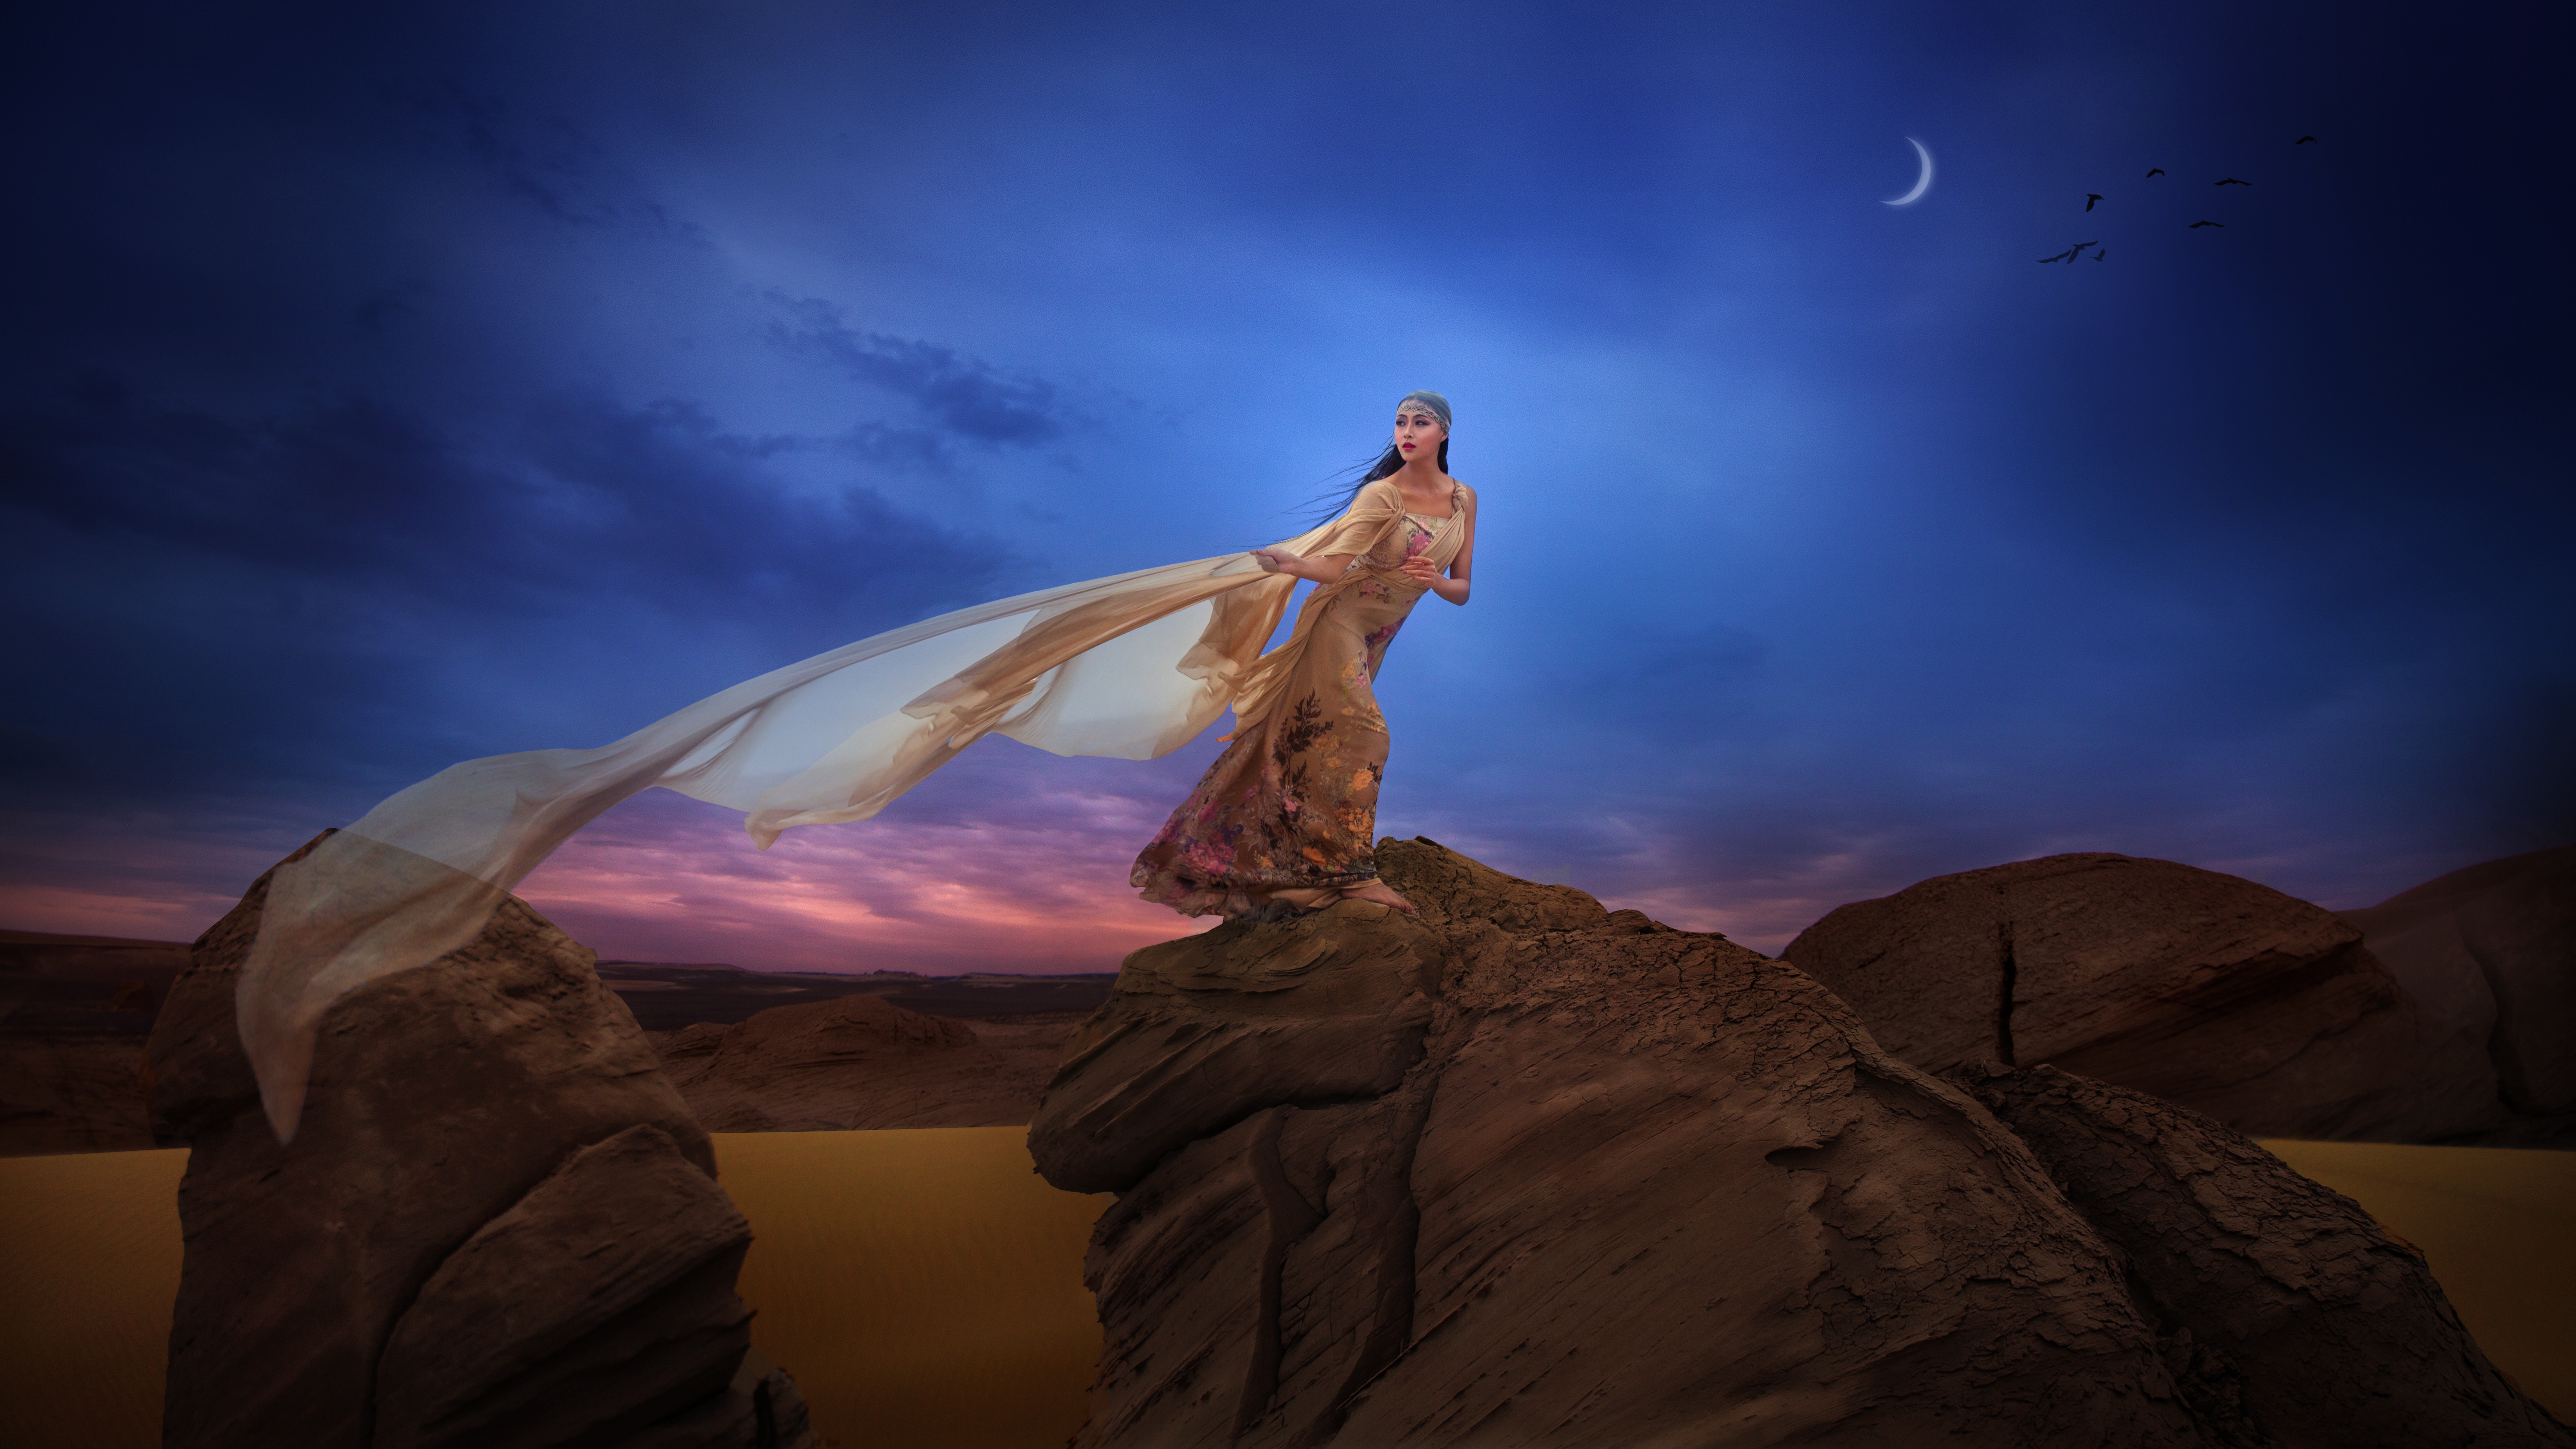
rock, darkness, art, starry sky, image, screenshot, mythology, loulan